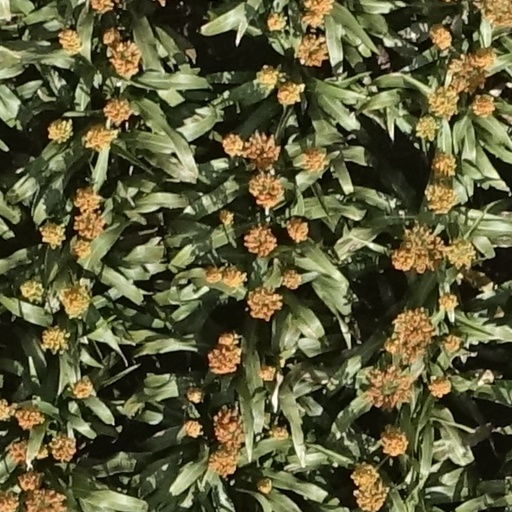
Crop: sorghum